Power supply unit (computer)

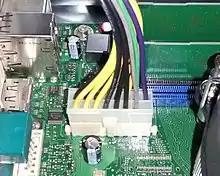
12 V only connector on a Fujitsu mainboard

Since 2011, Fujitsu and other tier-1 manufacturers have been manufacturing systems containing motherboard variants that require only a 12 V supply from a custom-made PSU, which is typically rated at 250–300 W. DC-to-DC conversion, providing 5 V and 3.3 V, is done on the motherboard; the proposal is that 5 V and 12 V supply for other devices, such as HDDs, will be picked up at the motherboard rather than from the PSU itself, although this does not appear to be fully implemented .